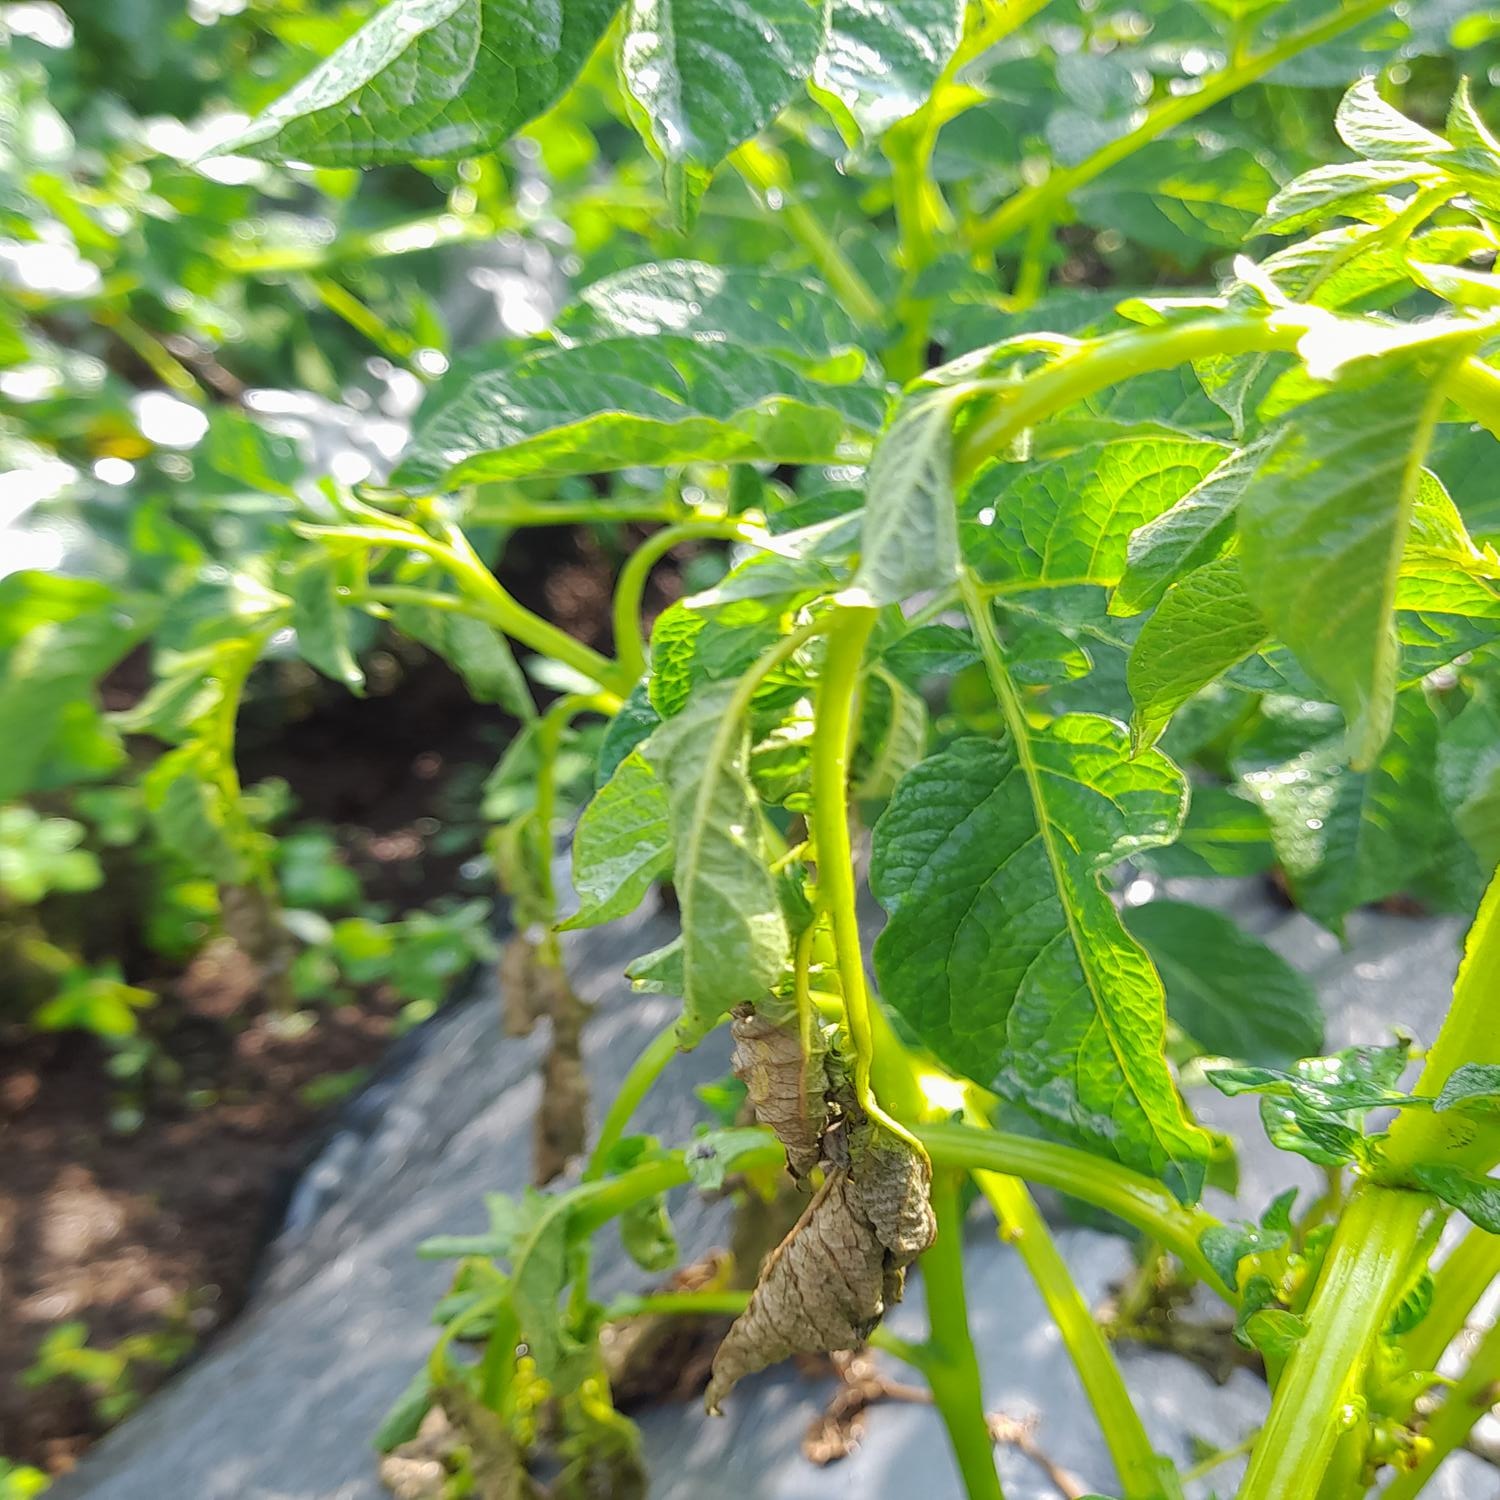
Etiqueta: Pudricion_Parda